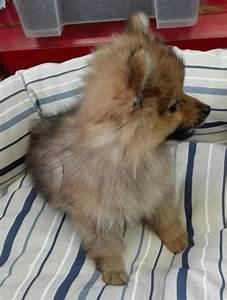
dog